Historic and Geographic Institute of Rio Grande do Sul

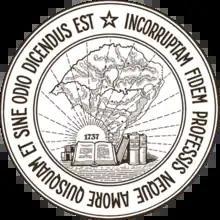
Emblem

The Historic and Geographic Institute of Rio Grande do Sul (Portuguese: "Instituto Histórico e Geográfico do Rio Grande do Sul"), or IHGRGS, is a private non-profit institution based in Porto Alegre, and founded on August 5, 1920. Its main goal is to promote and spread the production of knowledge, especially focused on the state of Rio Grande do Sul. It went through several locations until it settled in the current building in Porto Alegre, inaugurated on March 25, 1972, which includes a research room, the Tomás Carlos Duarte Library, an archive room, the general library, the map library, and an auditorium with capacity for 150 people.